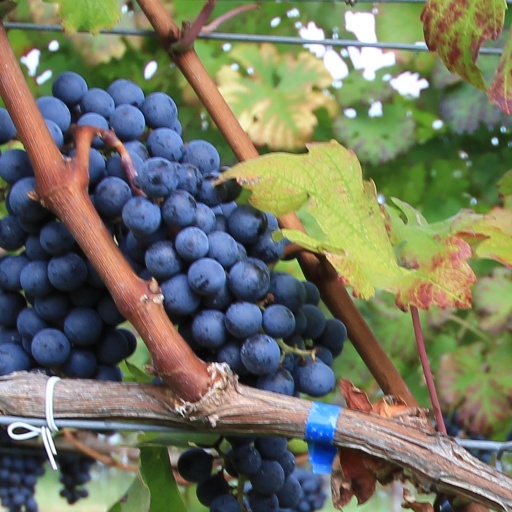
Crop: grape